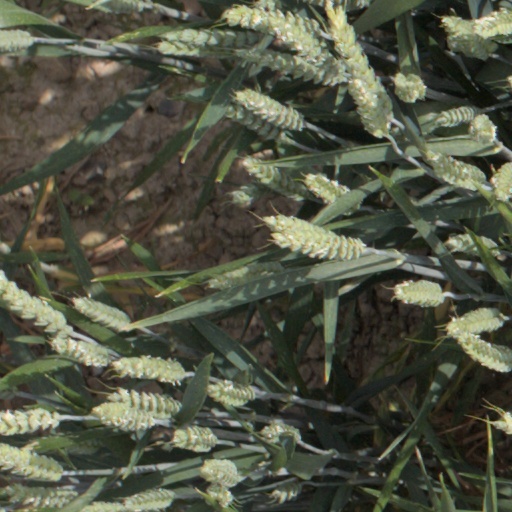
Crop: wheat